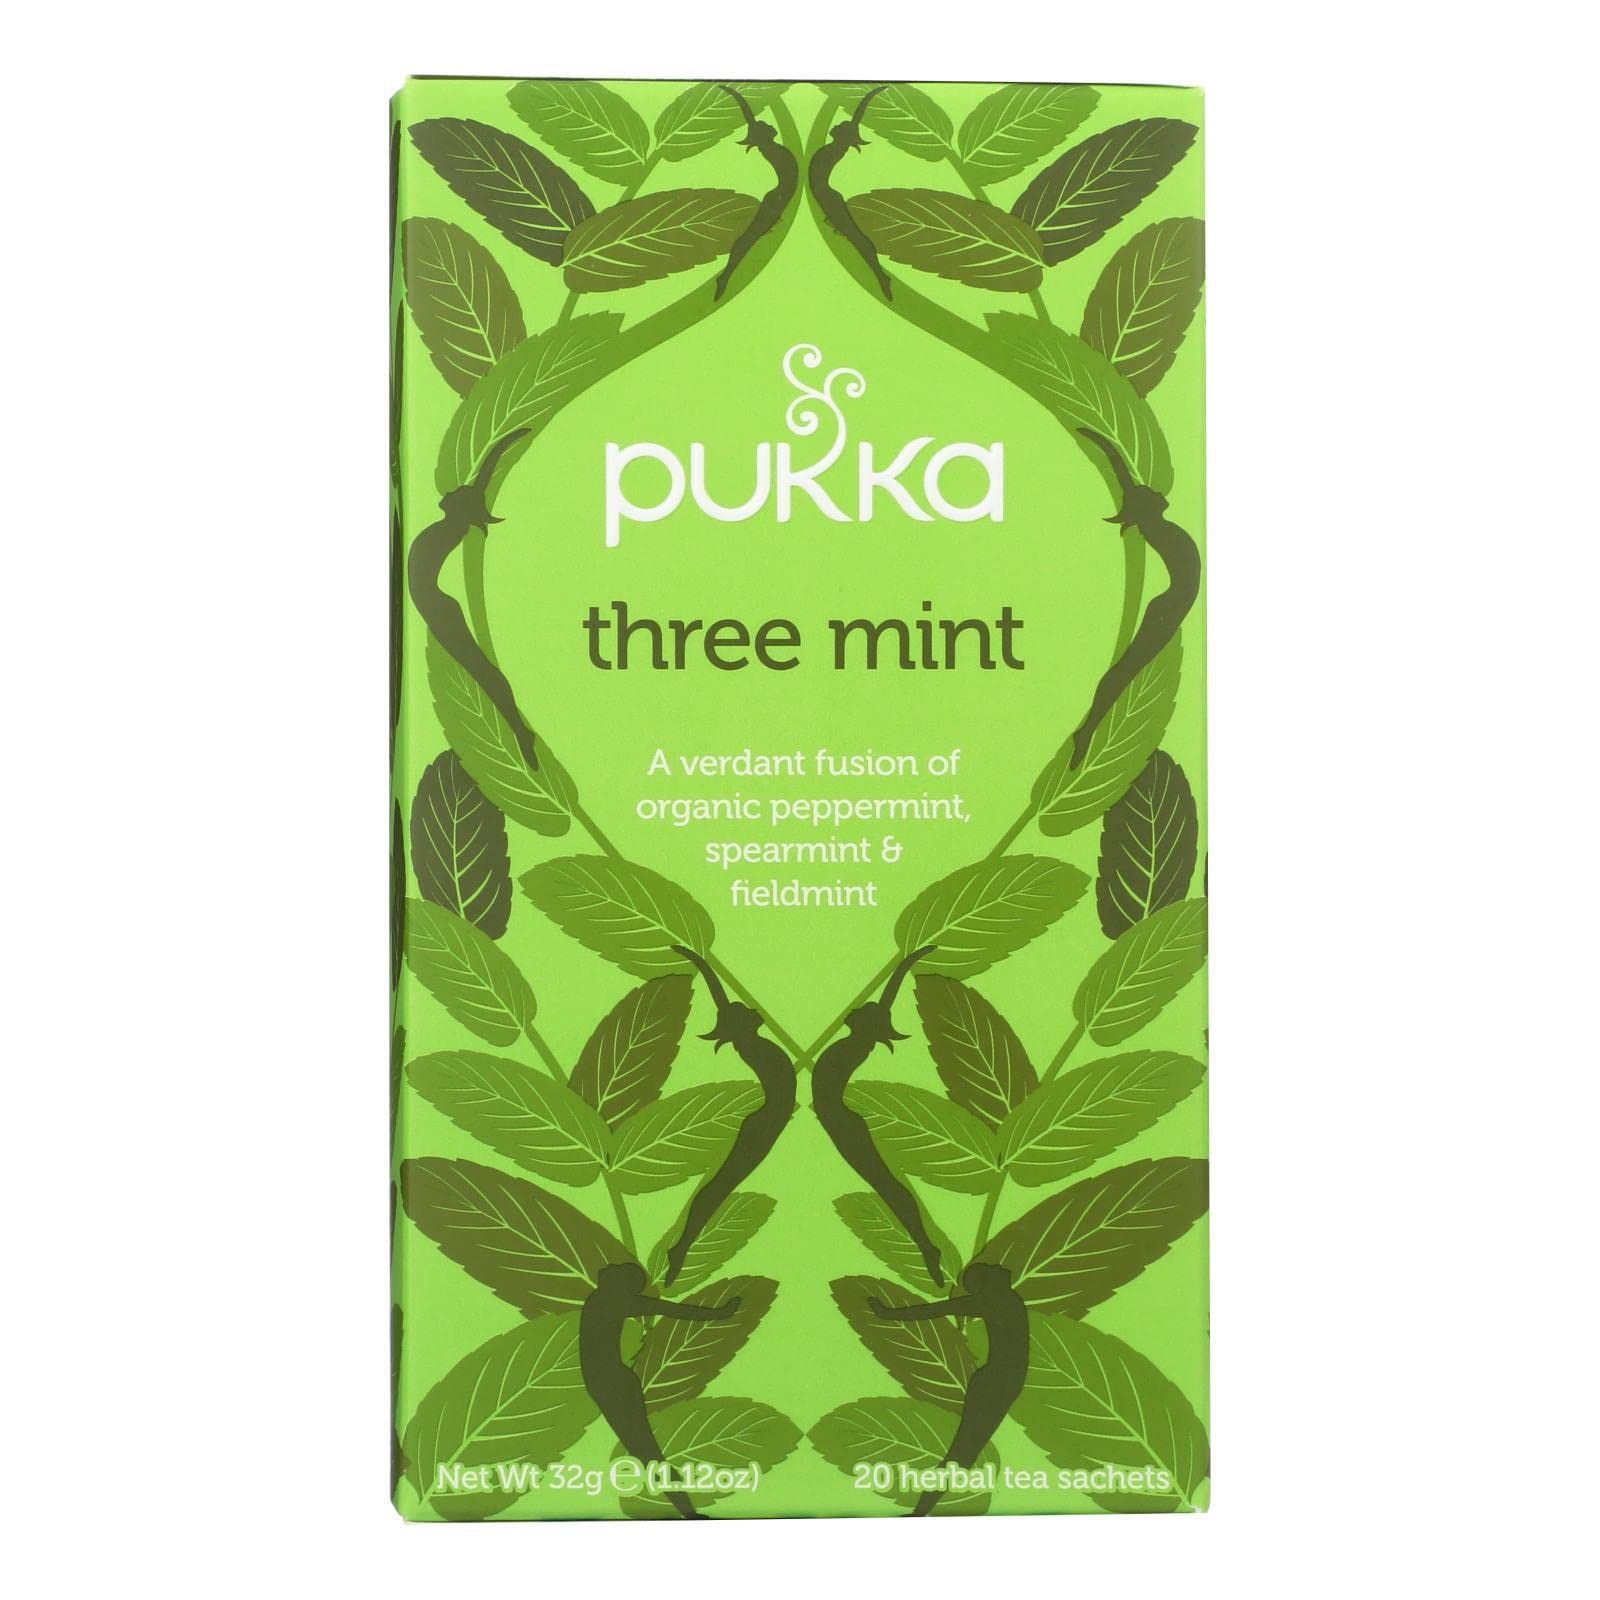
Item Name: Pukka Herbs Organic Three Mint Tea (6X20 Bag )2020
Value: 6.0
Unit: Count

Price: 10